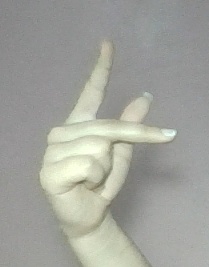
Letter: dha